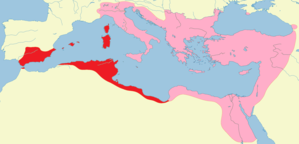
La langue romane d'Afrique du Nord ou roman africain est une langue romane éteinte qui a été parlée en Afrique du Nord. Ses locuteurs s'appelaient les romano-africains.
Maurice est empereur romain de 582 à 602.
L'exarchat de Carthage est un domaine relevant de l'Empire byzantin et correspondant aux anciennes provinces d'Afrique et de Numidie ainsi qu'aux îles de Corse et de Sardaigne. Il s'étend vers l'Ouest jusqu'au Sud-Est de la péninsule Ibérique mais n'inclut pas les royaumes berbères de l'Atlas.
La littérature d'Afrique du Nord, d'expression latine, considère les auteurs latins réputés d'origine africaine.